Giannitsa

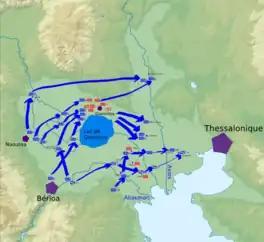
Map of the Battle of Giannitsa

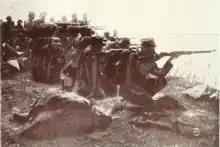

Giannitsa "retained its emphatically Turkish character up to 1912" and members of the Evrenos family lived in the city in a large palace in the center of town until then. In the First Balkan War, the Battle of Giannitsa (20 October 1912) was one of the most important battles the Hellenic Army fought.